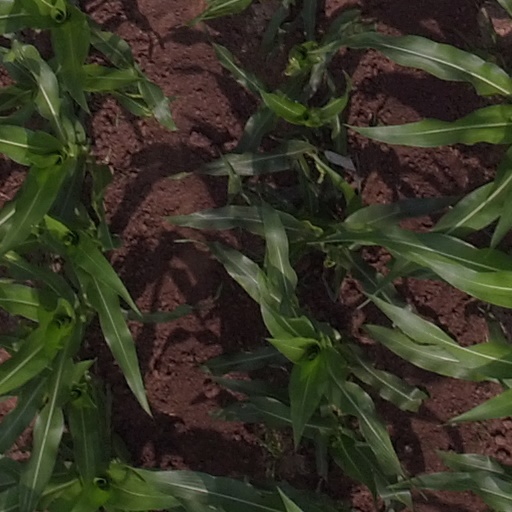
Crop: maize; corn